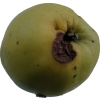
Label: Apple 13